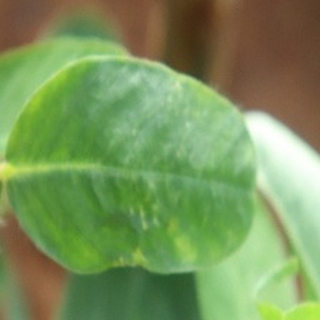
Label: healthy_groundnut